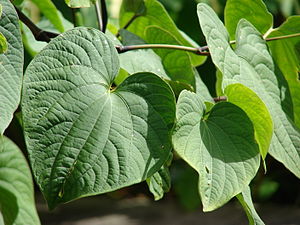
Kava
Kavaplanter
Kava er en plante som findes på øerne i det vestlige Stillehav. På grund af dens psykotrope egenskaber, har man i årtusinder fremstillet en drik bestående af et vandligt ekstrakt fra roden. Denne drik har været brugt som et populært rusmiddel samt i lokal folkemedicin.